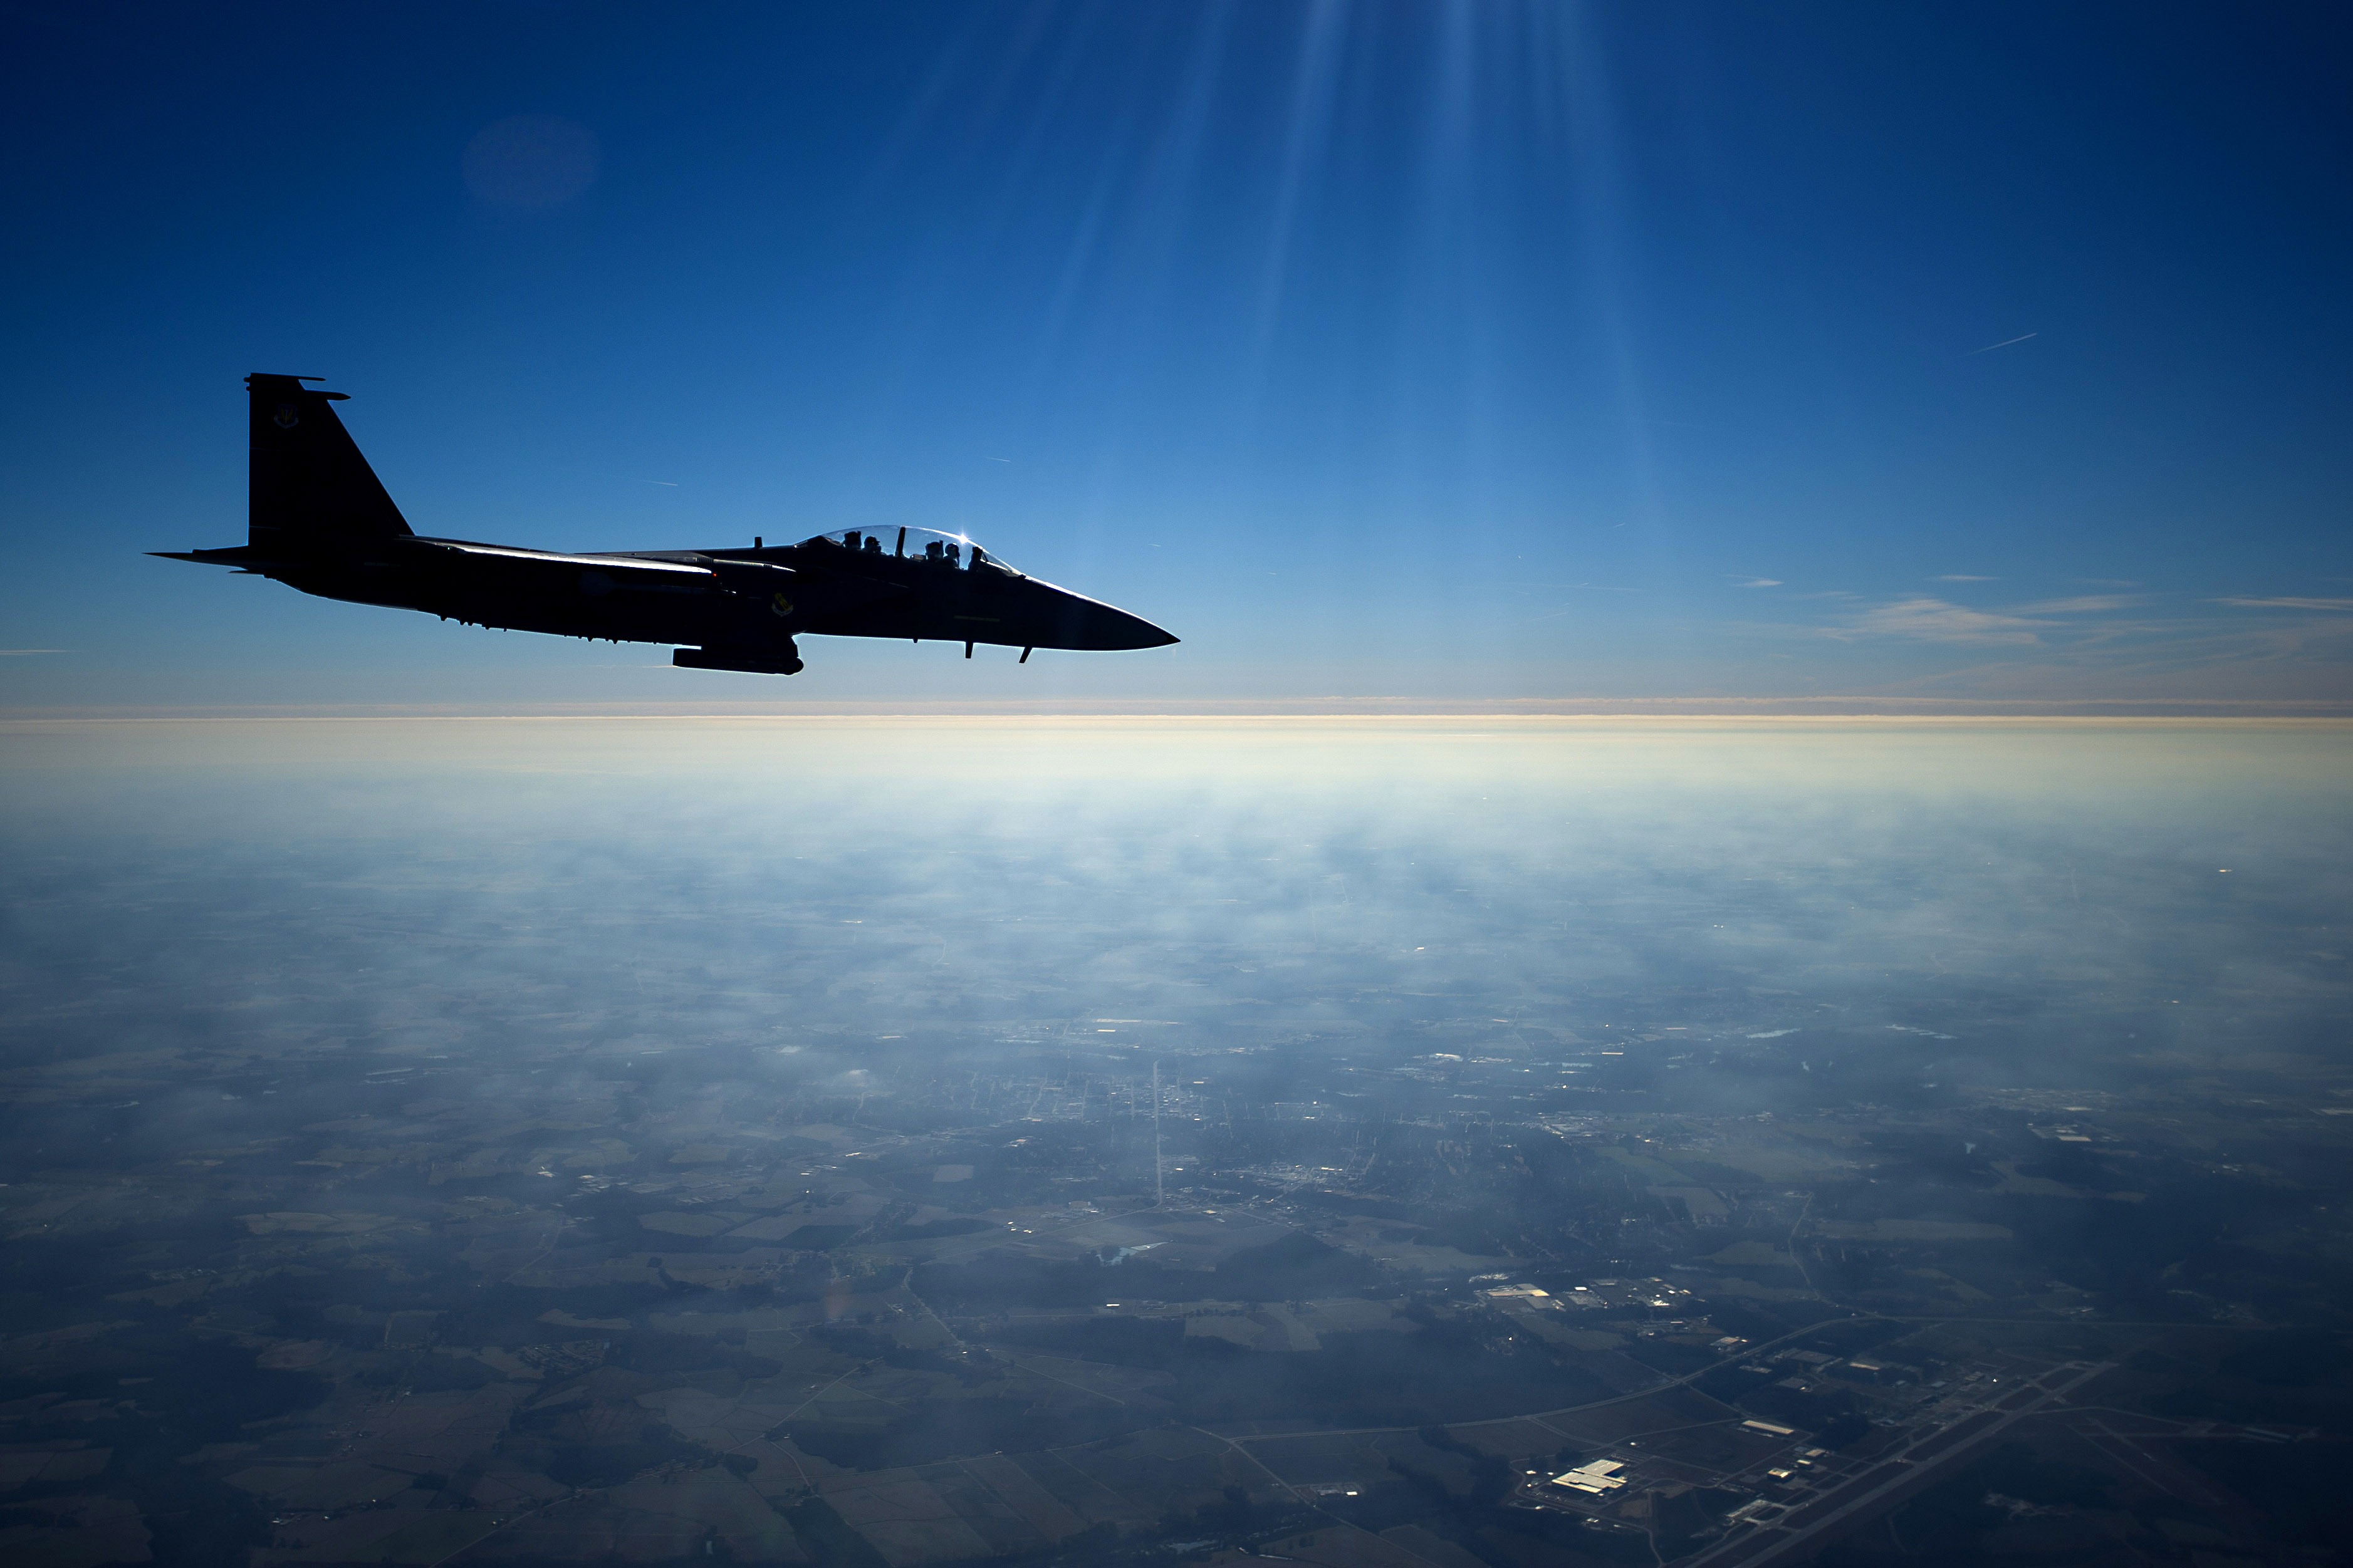
sea, horizon, wing, cloud, sky, dawn, atmosphere, airplane, aircraft, military, jet, dusk, reflection, vehicle, aviation, flight, blue, clouds, fighter, air force, jet aircraft, fighter aircraft, military aircraft, us air force, strike eagle, atmosphere of earth, f 15e